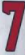
Number: 7